Peace

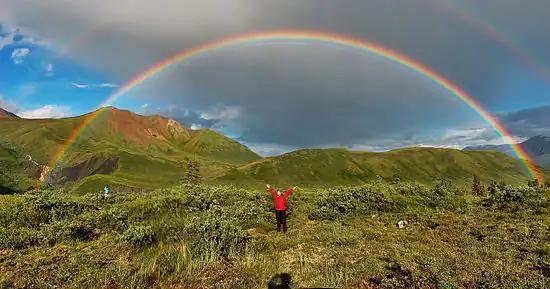
Rainbows are often used as a symbol of harmony and peace.

The International Gandhi Peace Prize, named after Mahatma Gandhi, is awarded annually by the Government of India. It was launched as a tribute to the ideals espoused by Gandhi in 1995 on the occasion of the 125th anniversary of his birth. This is an annual award given to individuals and institutions for their contributions towards social, economic and political transformation through non-violence and other Gandhian methods. The award carries Rs. 10 million in cash, convertible in any currency in the world, a plaque and a citation. It is open to all persons regardless of nationality, race, creed or sex.